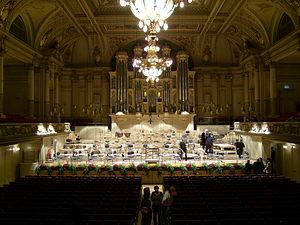
Vue du la grande salle de concert de la Tonhalle de Zürich.
La Tonhalle Zürich est la principale salle de concerts symphoniques de la ville de Zurich. Elle se situe dans le complexe du Kongresshaus, au centre de la ville, près du lac de Zurich et de la Bürkliplatz.
La vie musicale en Suisse regroupe les compositeurs, chefs-d'orchestres, interprètes suisses ou œuvrant en Suisse ainsi que les événements, écoles, institutions et associations liées à la vie musicale.
La culture de la Suisse est l'ensemble des signes distinctifs qui caractérisent la société suisse. Elle englobe les traditions, les croyances, le patrimoine commun, les langues, la politique culturelle suisse, les moyens d'encouragement et de diffusion de la culture, les manifestations et lieux de culture ainsi que les arts pratiqués en Suisse ou par des Suisses.
Les institutions et lieux de culture en Suisse sont les moyens de promotion et d'encouragement ainsi que les moyens et de diffusion de la culture en Suisse et à l'étranger.